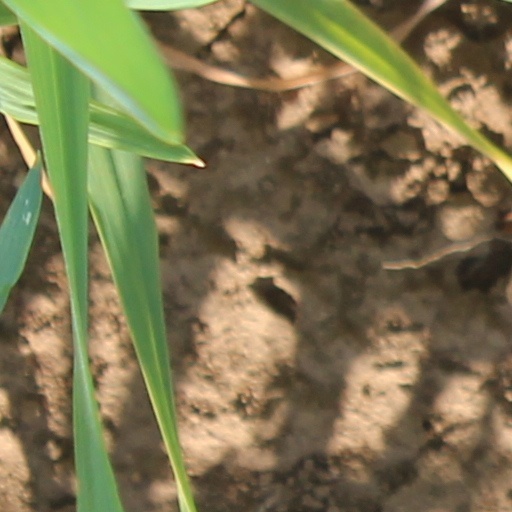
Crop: wheat